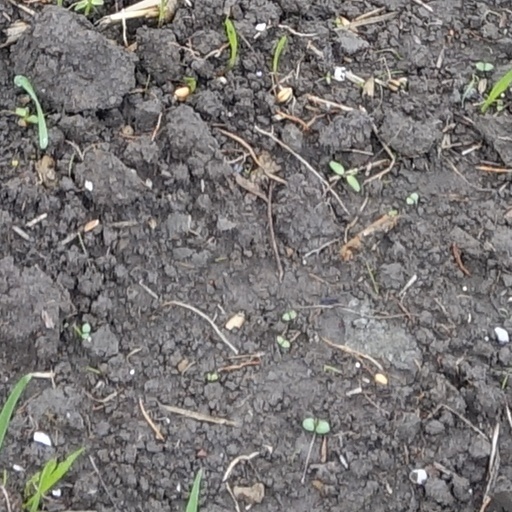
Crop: wheat